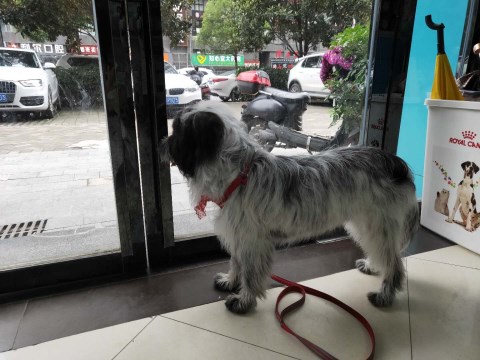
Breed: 2342-n000102-miniature_schnauzer